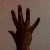
The image shows a hand gesture representing the number 5 in Indian Sign Language.